Toronto

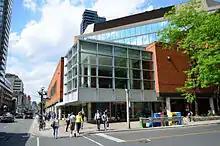
The Toronto Reference Library, the largest branch operated by Toronto Public Library

In 2018, 27.5 million tourists visited Toronto, generating $10.3 billion (~$ in ) in economic activity. The Toronto Eaton Centre receives over 47 million visitors per year. Other commercial areas popular with tourists include the Path network, which is the world's largest underground shopping complex, as well as Kensington Market and St. Lawrence Market. The Toronto Islands are close to downtown Toronto and do not permit private motor vehicles beyond the airport. Other tourist attractions include the CN Tower, Casa Loma, Toronto's theatres and musicals, Yonge–Dundas Square, and Ripley's Aquarium of Canada.